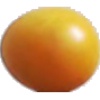
Label: Cherry Wax Yellow 1